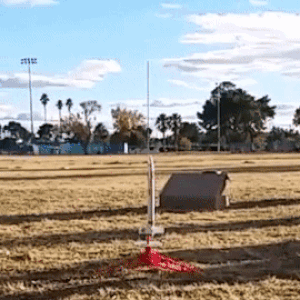
Modelraket
Opsendelse af en typisk modelraket, vist i 1/16 hastighed
En modelraket er en raket fremstillet på hobbyniveau af private, som i stand til at flyve opad vha. en kommercielt tilgængelig modelraketmotor som købes færdig. Modelraketter kan typisk opnå forholdsvis lave højder, f.eks. 100-500 m, og skal kunne vende sikkert tilbage til jorden, f.eks. ved hjælp af en faldskærm.